Harry's Mad

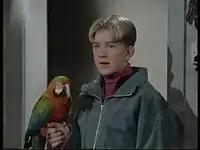
Harry Holdsworth and Madison(real parrot).

In the third series, the family sell their house and move to a rather run down hotel which they took over when Aunt Agatha moved to America. Harry is studying for his GCSEs back at his old school and so is not featured much in this series. Instead, Hattie, played by Amy Butterworth, and Jools, played by Richard Castillo, Aunt Agatha's adopted children, take his place.